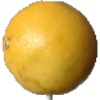
Label: white_grapefruit